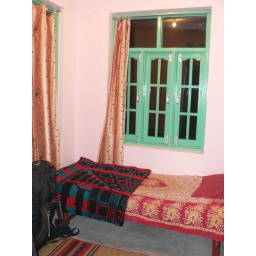
My little room in the Sky guest house in Bhagsu - home for 6 weeks